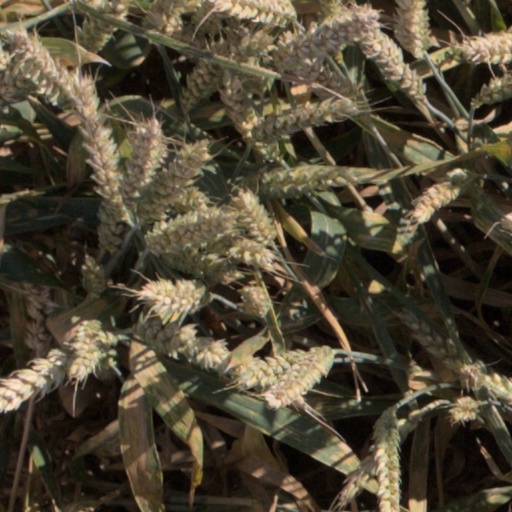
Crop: wheat